Answer in natural language. Considering the relative positions, is wall paint (marked B) above or below dark upholstered sofa with two cushions (marked A)? Choose between the following options: above or below
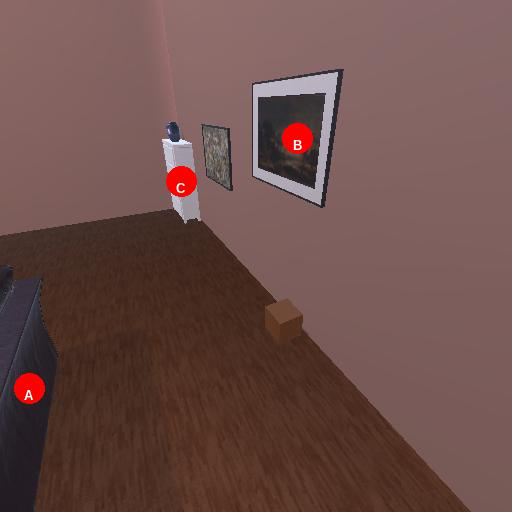
<answer>above</answer>